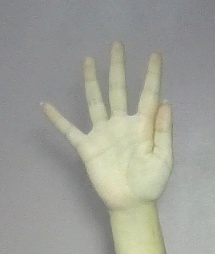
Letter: sheen